STS-115

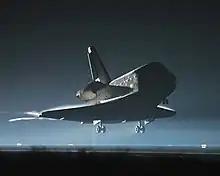
Concluding mission STS-115, "Atlantis" and her crew return to Kennedy Space Center and approach a landing before sunrise on Runway 33.

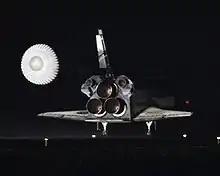
The drag chute glows in the lights illuminating "Atlantis" as it touches down on Runway 33.

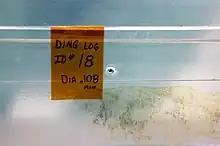
Damage caused by micrometeoroid impact. (NASA)

Flight day 13 was the last day of the mission, with the final re-entry procedures and landing taking place during the morning, and numerous debriefs and conferences in the afternoon. The landing process began hours before the actual landing at Kennedy Space Center. The process began with the APU prestart at 04:37 EDT, followed by the closing of the payload bay doors and sealing of the Orbiter at 04:45 EDT. "Atlantis" crew received the final "Go" for the prime re-entry window from Mission Control in Houston at 04:52 EDT. The crew then started the deorbit reorientation of the shuttle so that its engines faced in its direction of travel, meaning that by firing the engines for the deorbit burn "Atlantis" would slow down and begin its descent out of orbit.